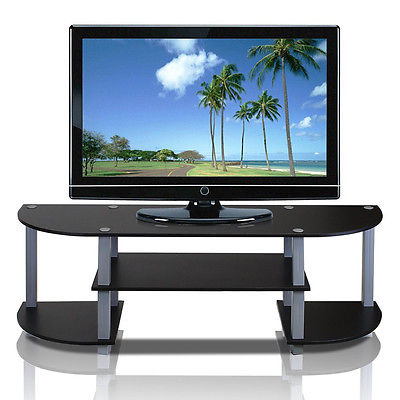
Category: cabinet